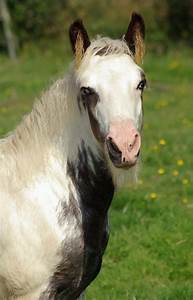
Label: cavallo